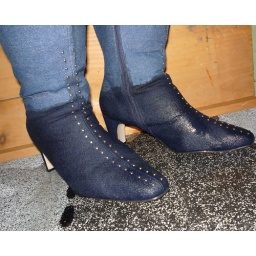
Wetting my boots in walking in puddle and streaming water along sidewalk, they are very wet and squichy